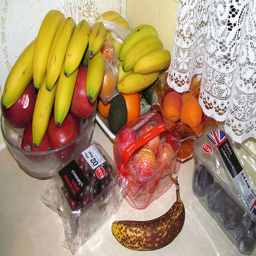
Various fruit on on a counter next to lace curtains.
An assortment of different fruits all stacked up on top of each other on a counter.
some bananas oranges apples and other fruits and a bowl
Various assorted fruits are on a kitchen counter.
There is a nice variety of fruit on the counter.